2018 Italian general election

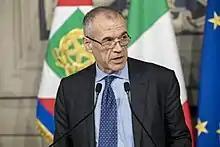
Carlo Cottarelli at the Quirinal Palace

On 7 April, Di Maio made an appeal to the PD to "bury the hatchet" and consider a governing coalition with the M5S. On 18 April, President Sergio Mattarella gave newly-elected Senate president Casellati a so-called "exploratory mandate" to form a government of M5S and the centre-right coalition, with a two-day deadline. On 23 April, President Mattarella gave newly-elected Chamber of Deputies president Fico an "exploratory mandate" to form a government between M5S and the PD, with a three-day deadline. The decision came after the previous attempt by Casellati failed to show any progress. On 30 April, following an interview of Renzi, who expressed his strong opposition to an alliance with the M5S, Di Maio called for new elections.